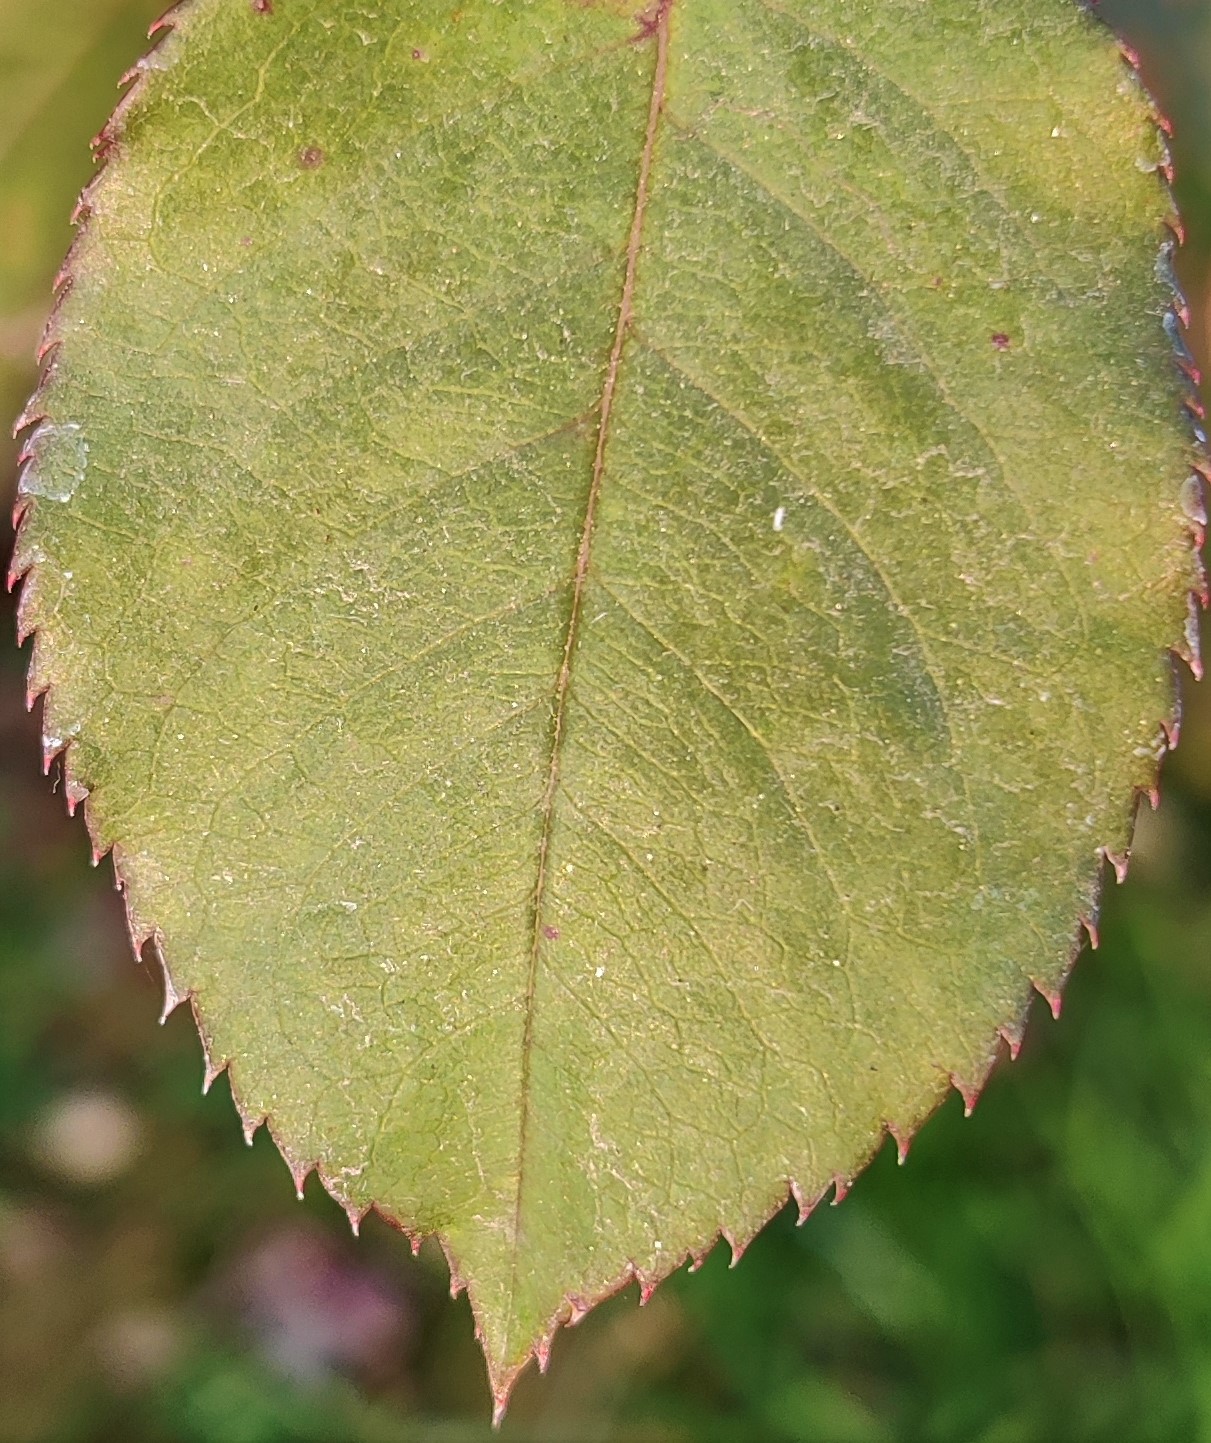
Label: Fresh Leaf